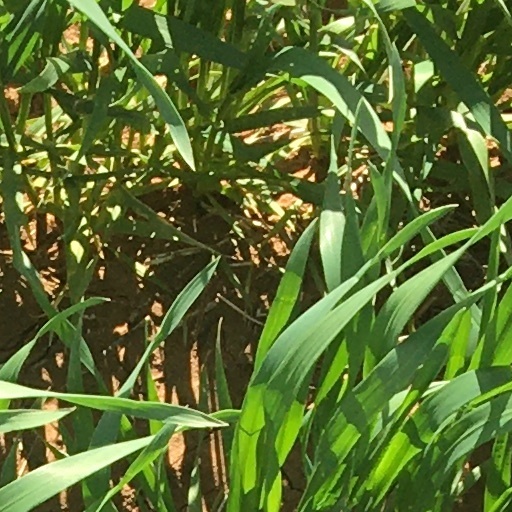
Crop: wheat